River Gang

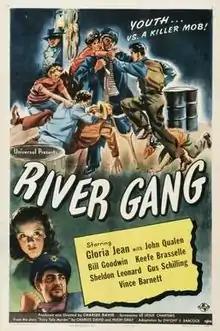
Theatrical release poster

River Gang is a 1945 American crime film directed by Charles David and written by Leslie Charteris and Dwight V. Babcock. The film stars Gloria Jean, John Qualen, Bill Goodwin, Keefe Brasselle, Sheldon Leonard, Gus Schilling, and Vince Barnett. The film was released on September 21, 1945, by Universal Pictures.